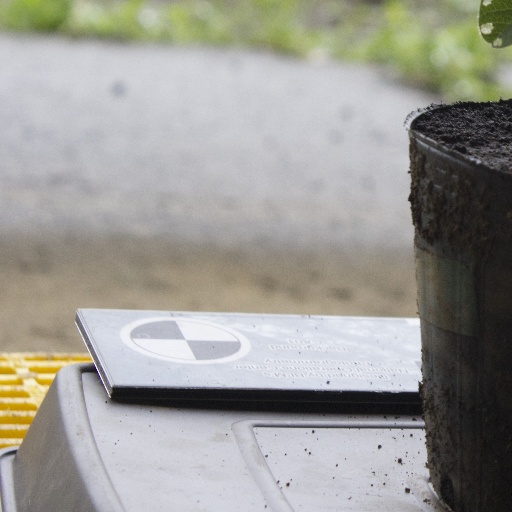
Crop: soybean